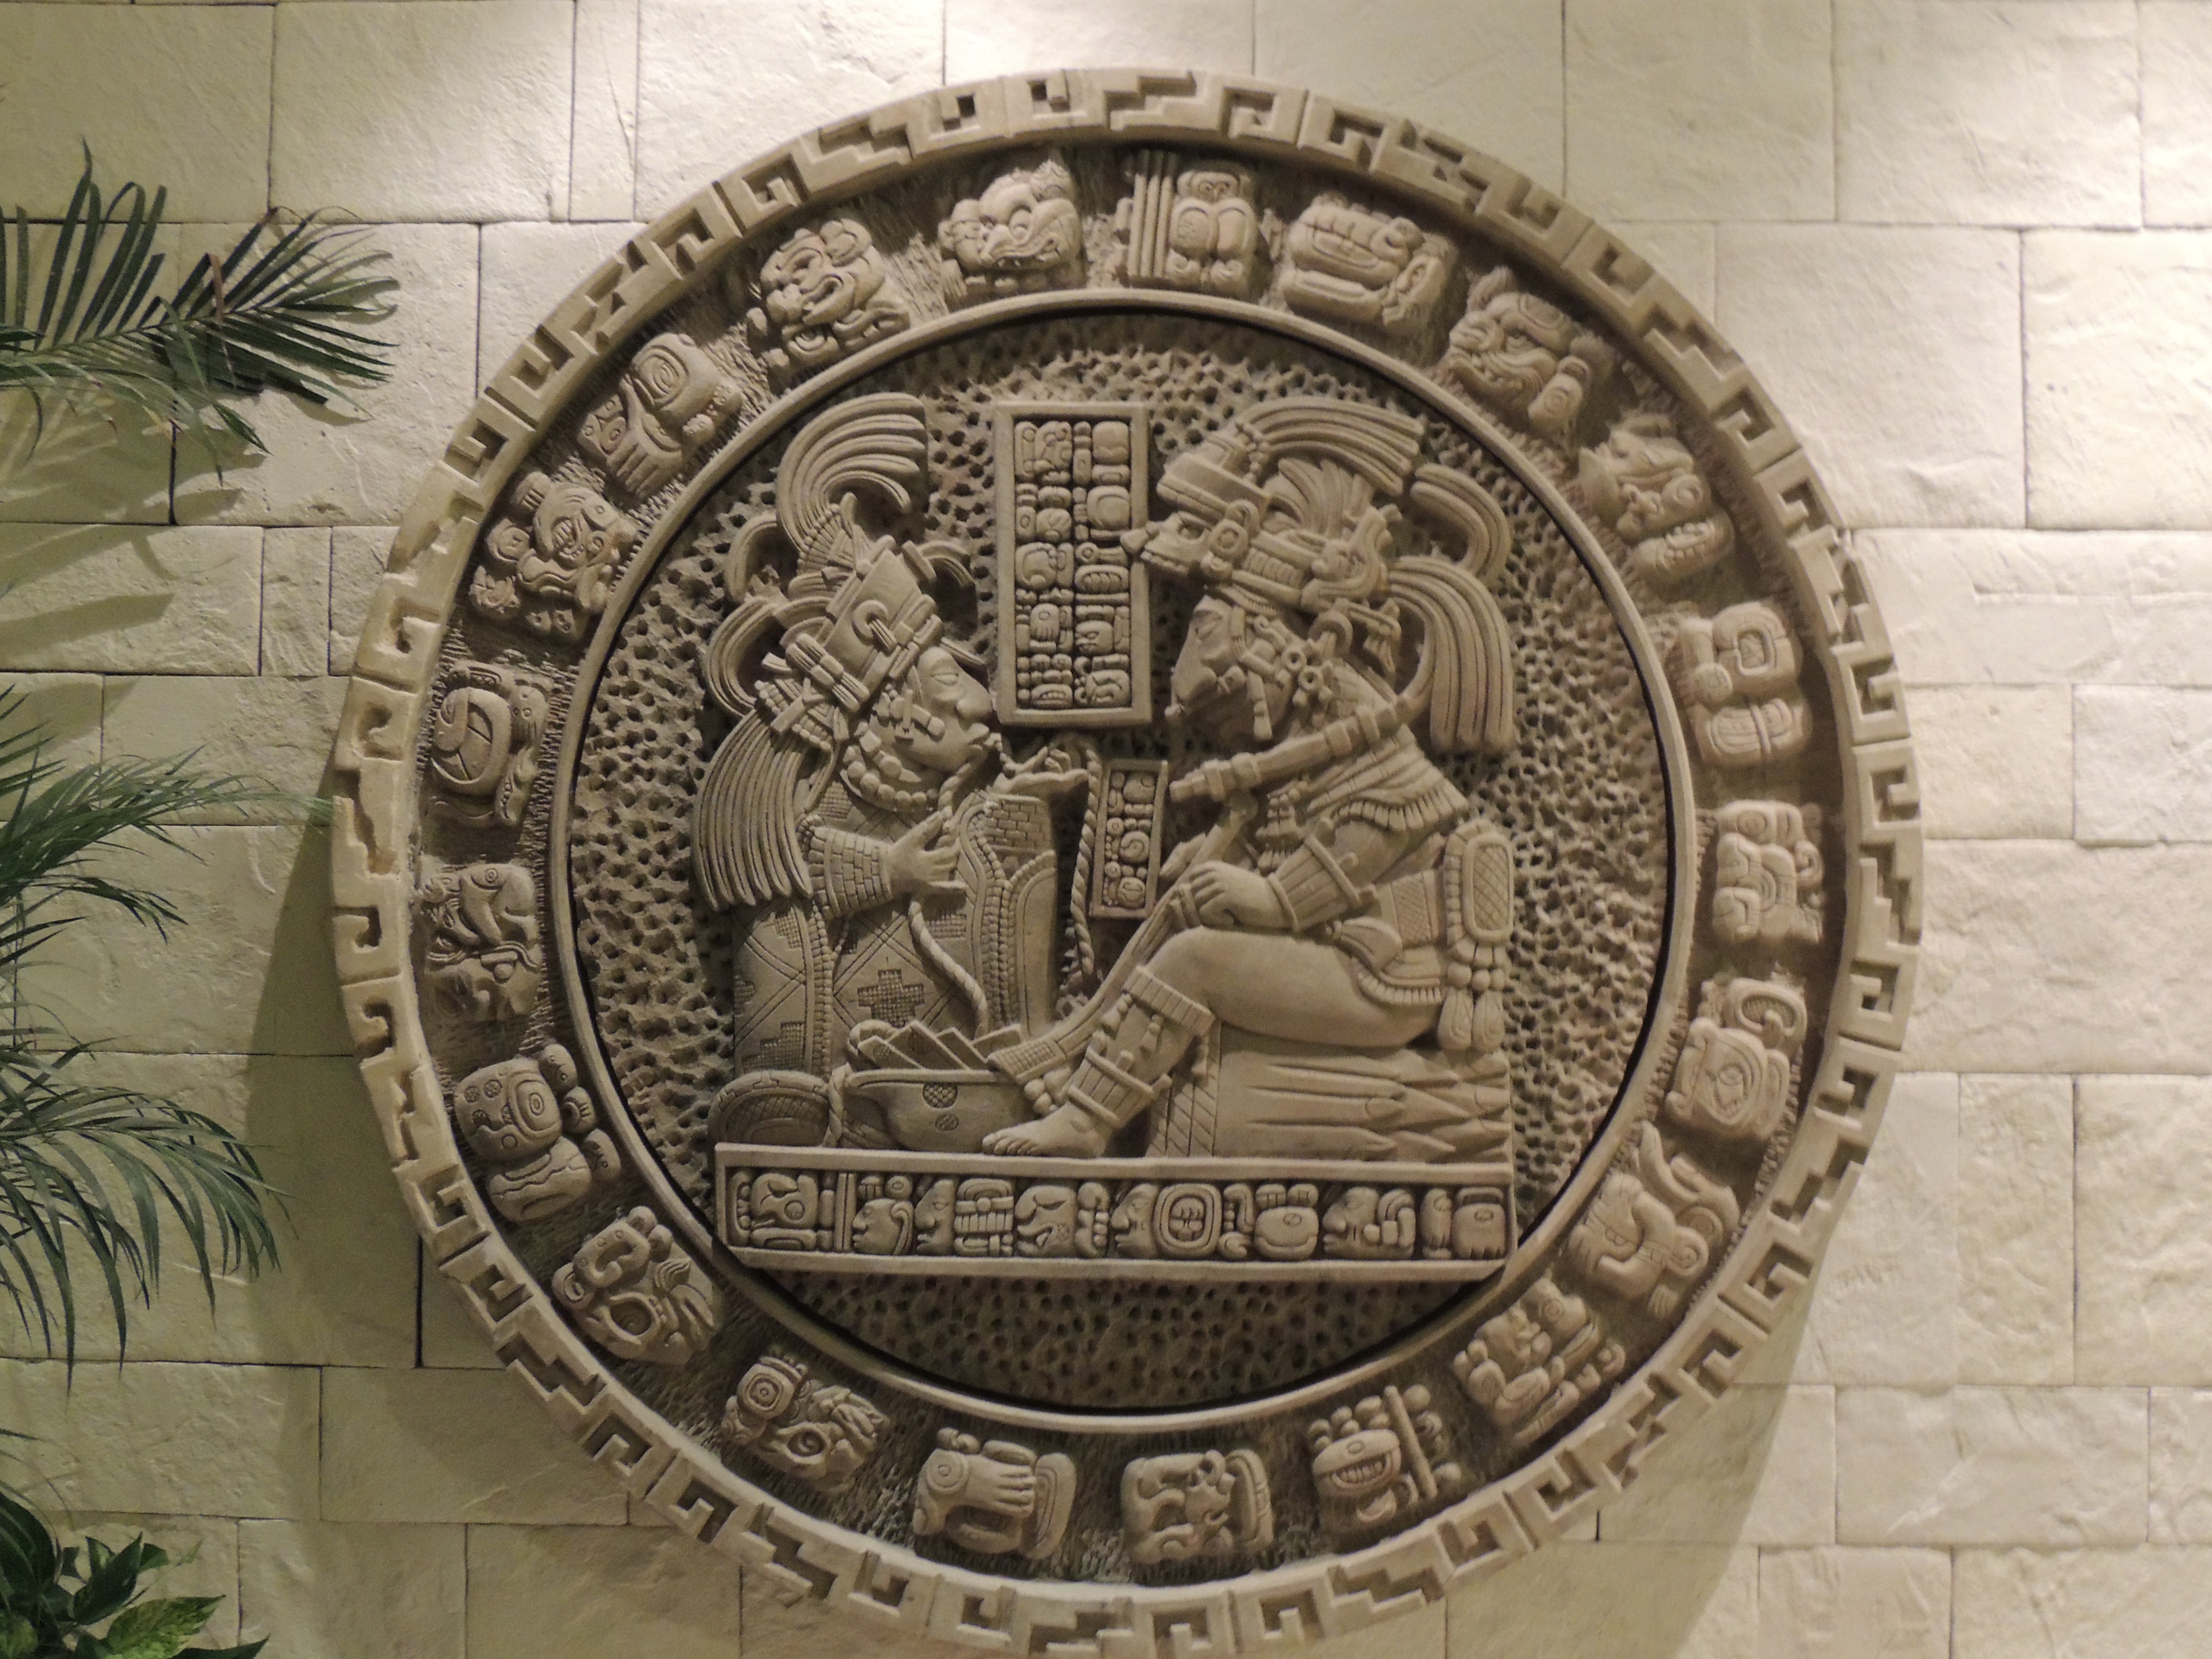
art, mexico, calendar, carving, relief, maya, stele, archaeological site, stone carving, ancient history, maya civilization